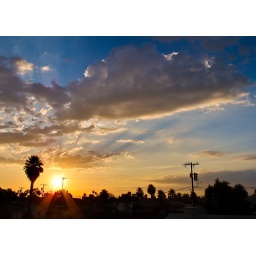
A nice sunset shot from the roof of my house in downtown Phoenix, Arizona. July, 14th 2010.